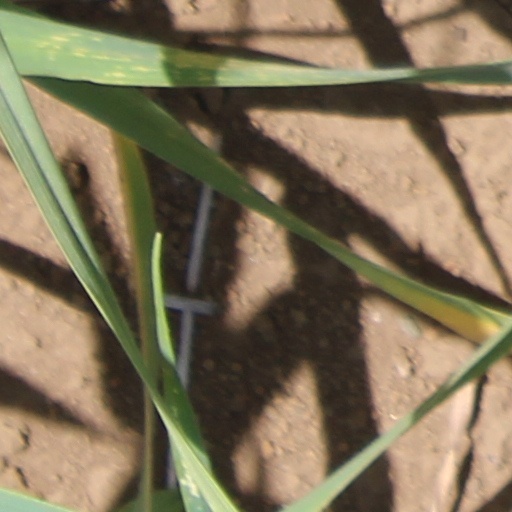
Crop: wheat